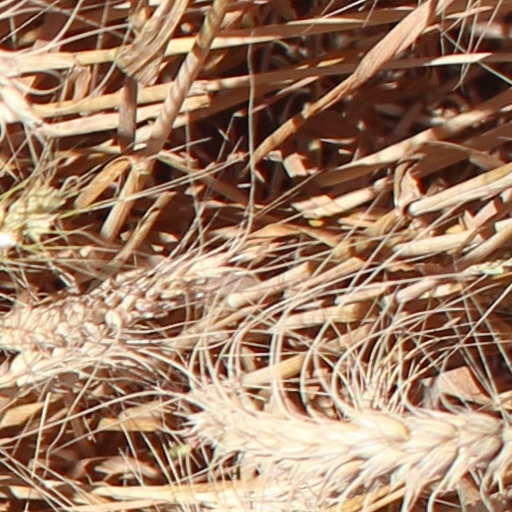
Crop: wheat